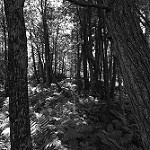
Label: B & W